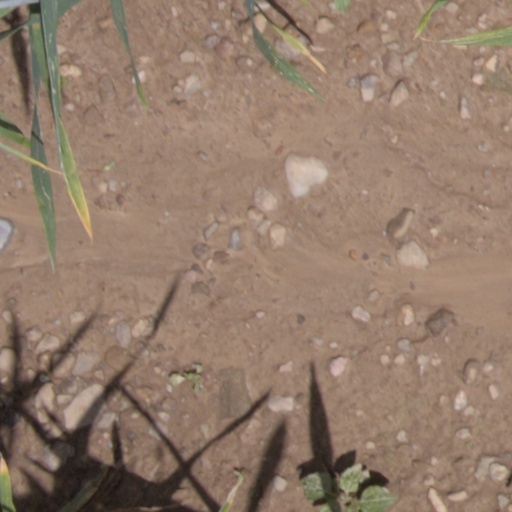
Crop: wheat